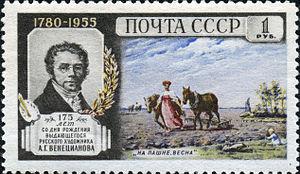
Au labour. Le Printemps est un tableau du peintre russe Alexeï Venetsianov, peint dans la première moitié des années 1820. Il est exposé à la Galerie Tretiakov. Ses dimensions sont.
Alexeï Venetsianov est un peintre russe de scènes de genre extraites de la vie paysanne, enseignant, membre de l' Académie russe des beaux-arts, fondateur de ce qu'on appelle l'école Venetsianov.